Octopath Traveler

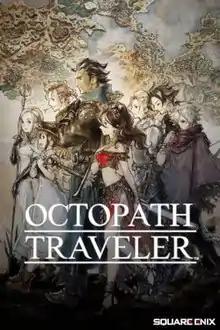
Packaging artwork, featuring the game's eight main-characters

Octopath Traveler is a role-playing video game developed by Square Enix, in collaboration with Acquire. The game was released for the Nintendo Switch in July 2018, for Windows in June 2019, for Stadia in April 2020, for Xbox One in March 2021, and for PlayStation 4 and PlayStation 5 in June 2024. It received generally favorable reviews, with praise for its presentation, music, and battle system, while its story received more mixed responses. The game had sold over 3 million copies worldwide by September 2022.